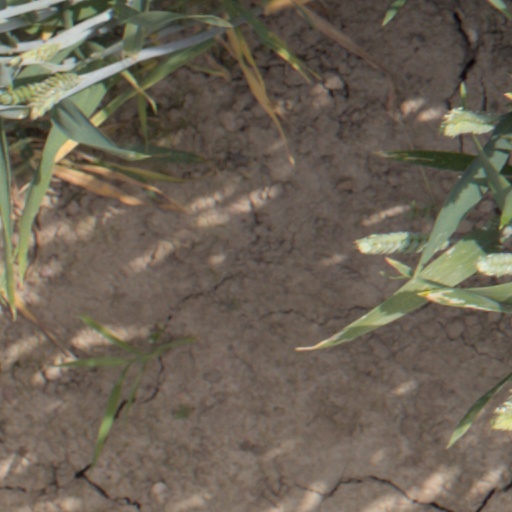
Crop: wheat